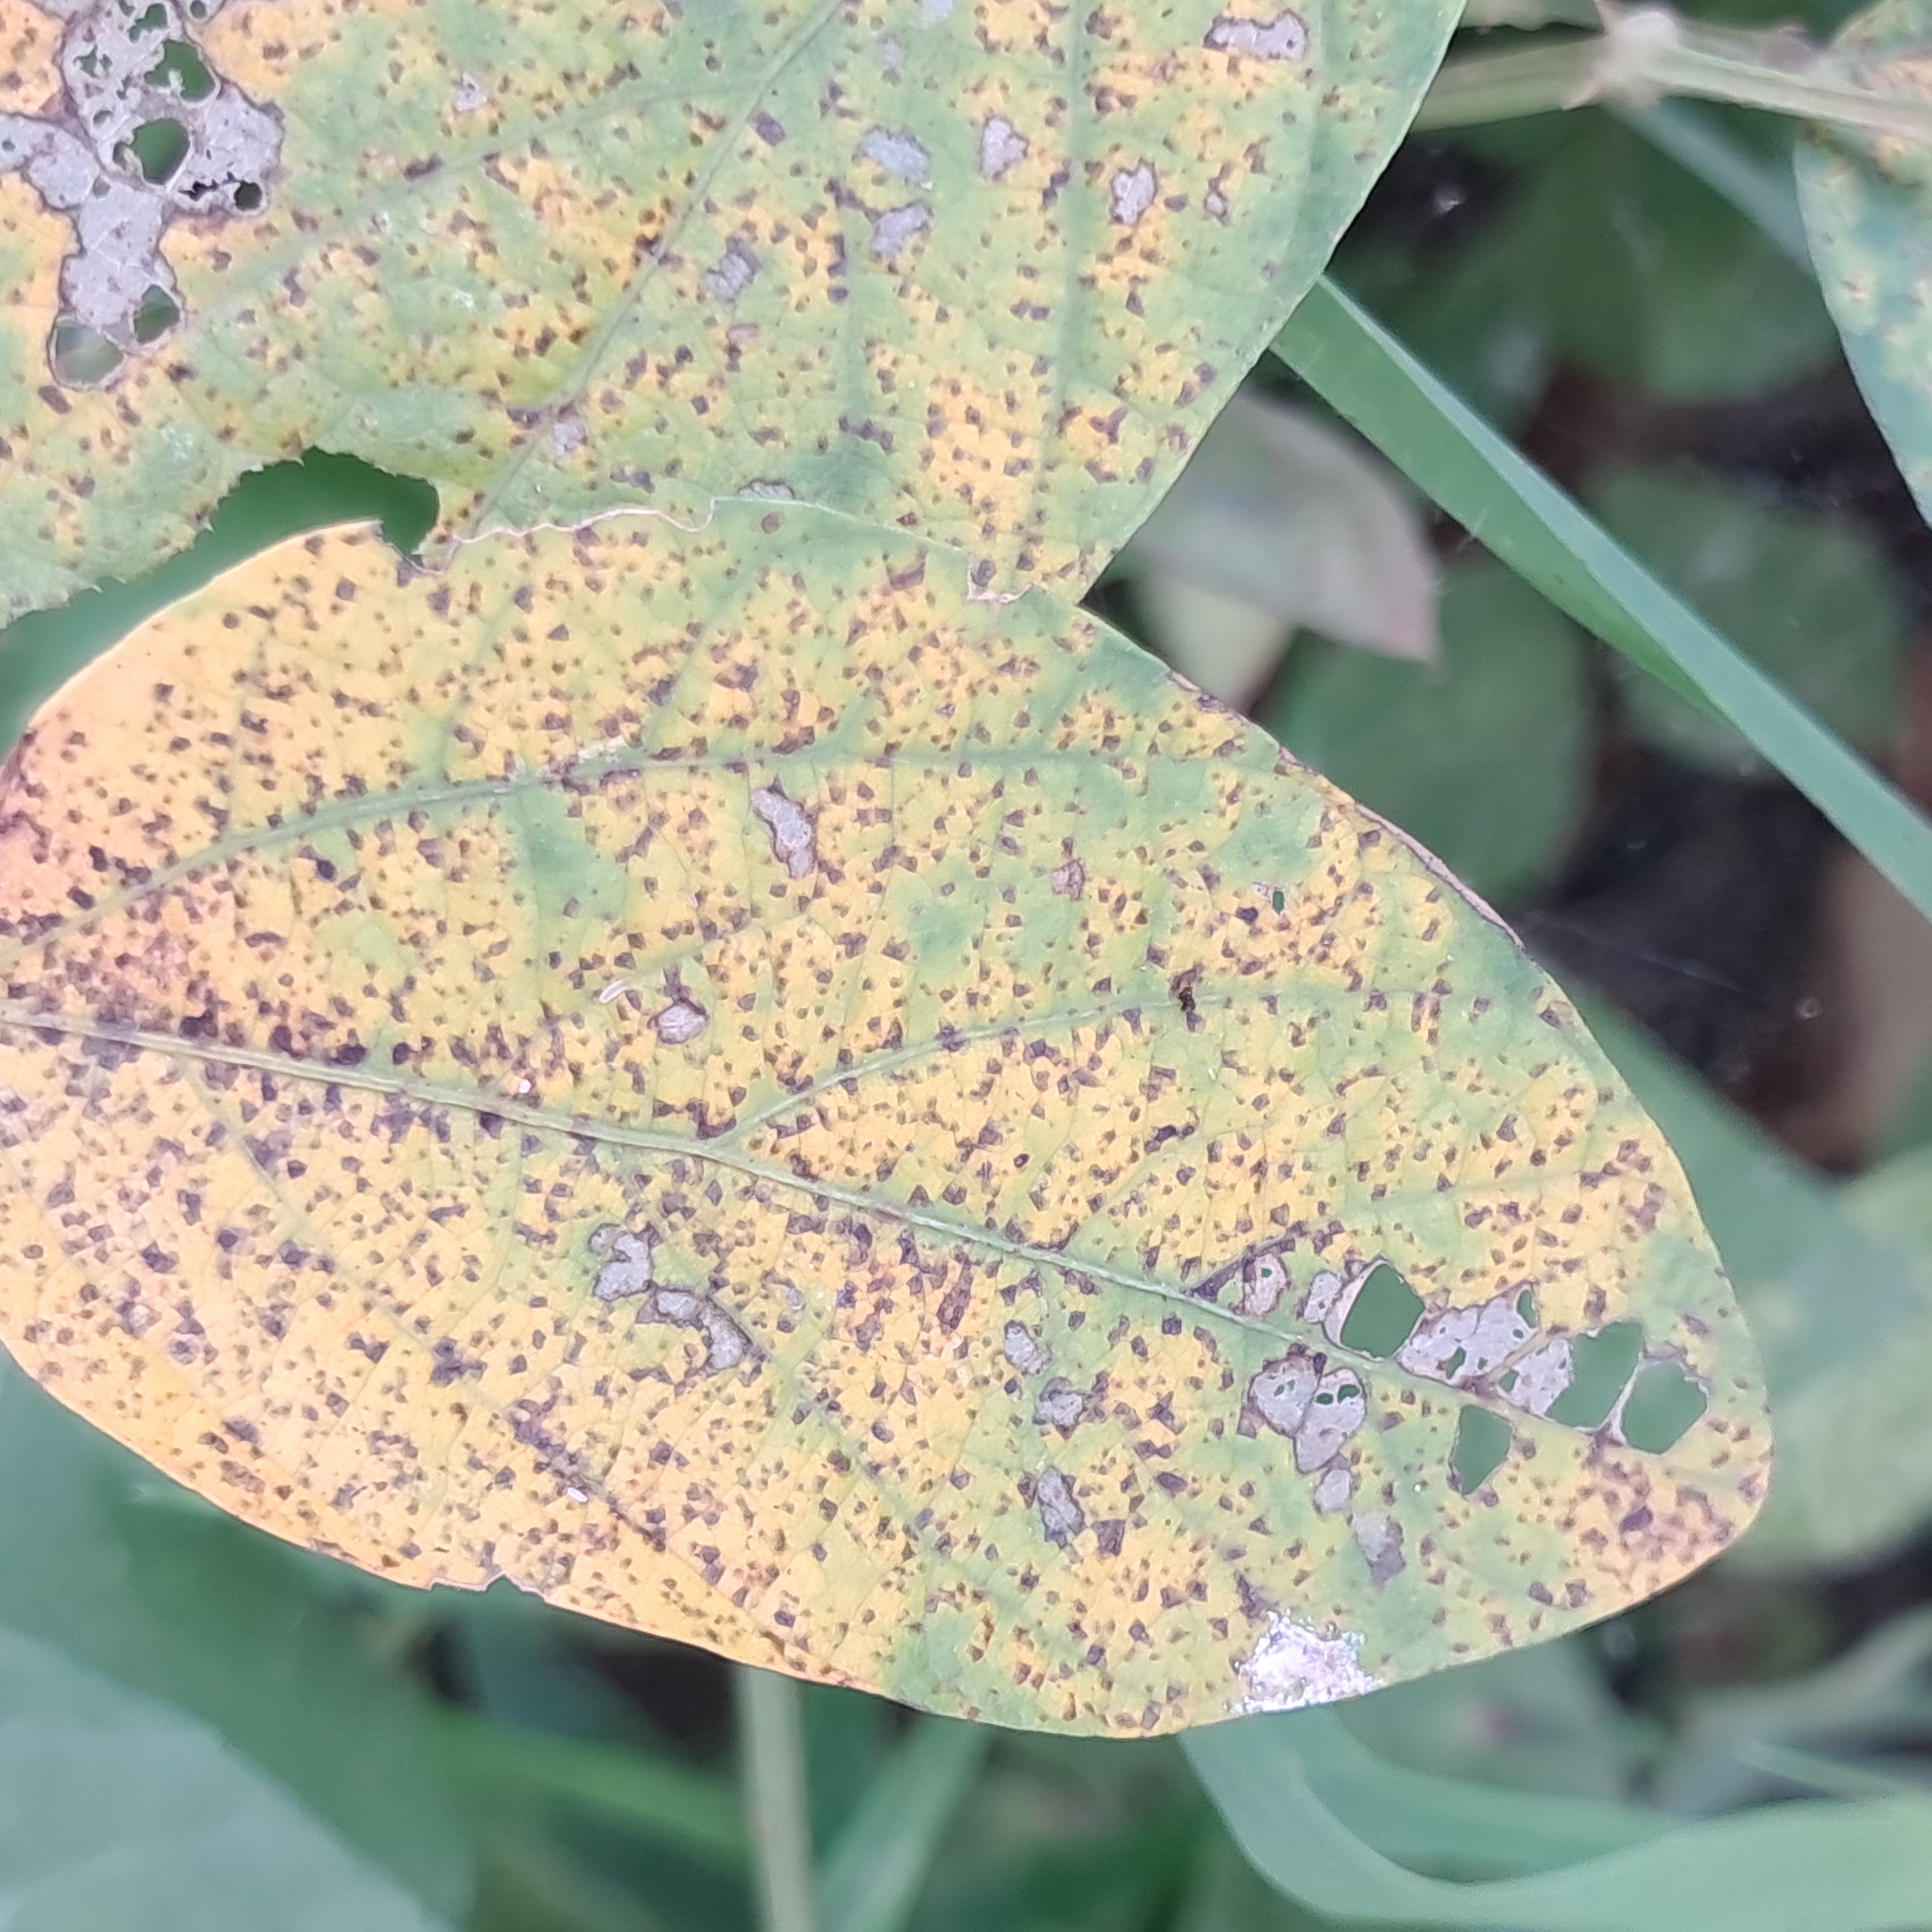
Label: Rust